Diocese of Emmaus

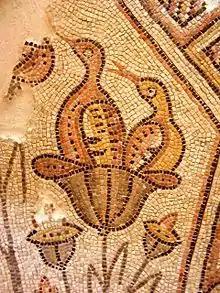
Emmaus was very early associated with early Christianity, mentioned in 1 Maccabees Sozomen and Eusebius and in Book of Luke 24:13-35, of the New Testament.

Being a small town only from Jerusalem, the village of Emmaus was not initially a bishopric, but rather part of the bishopric of Jerusalem.